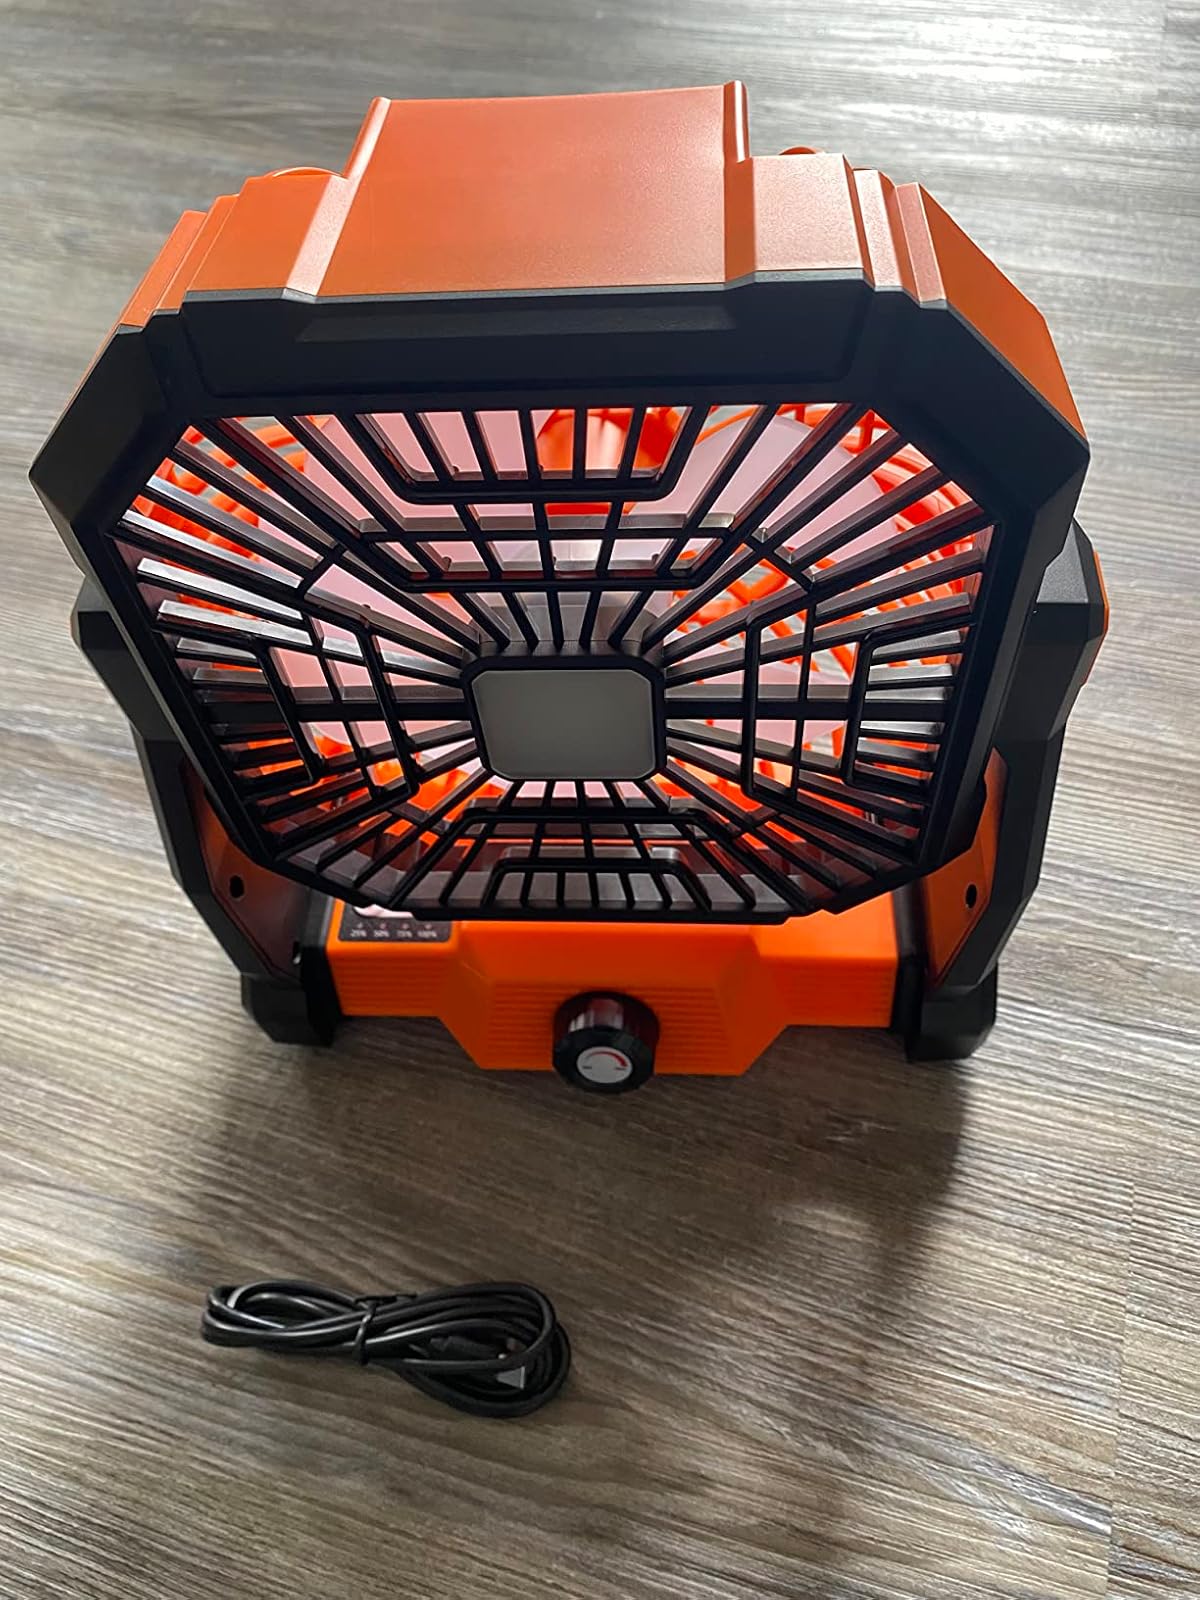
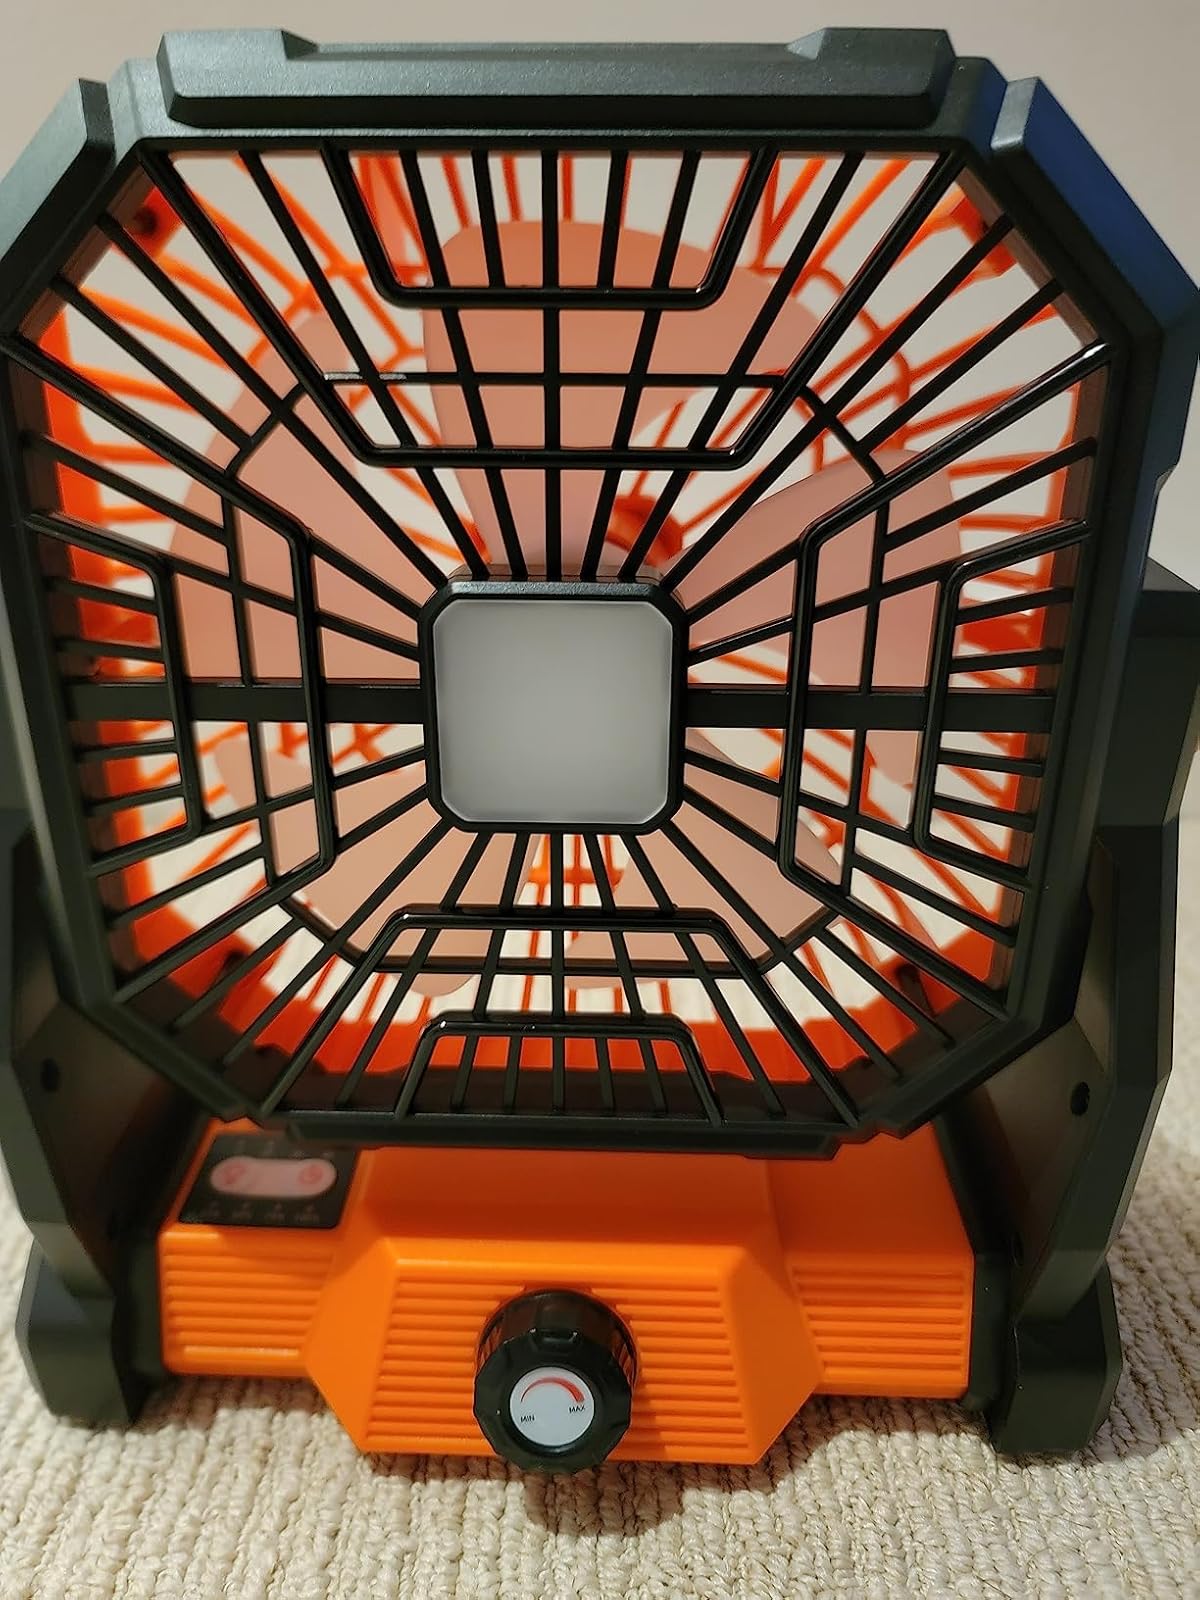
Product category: lantern
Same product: yes